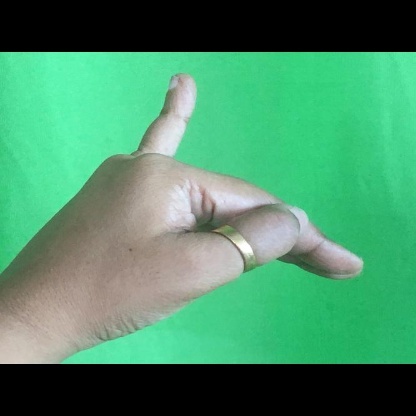
Mudra: Hamsapaksha